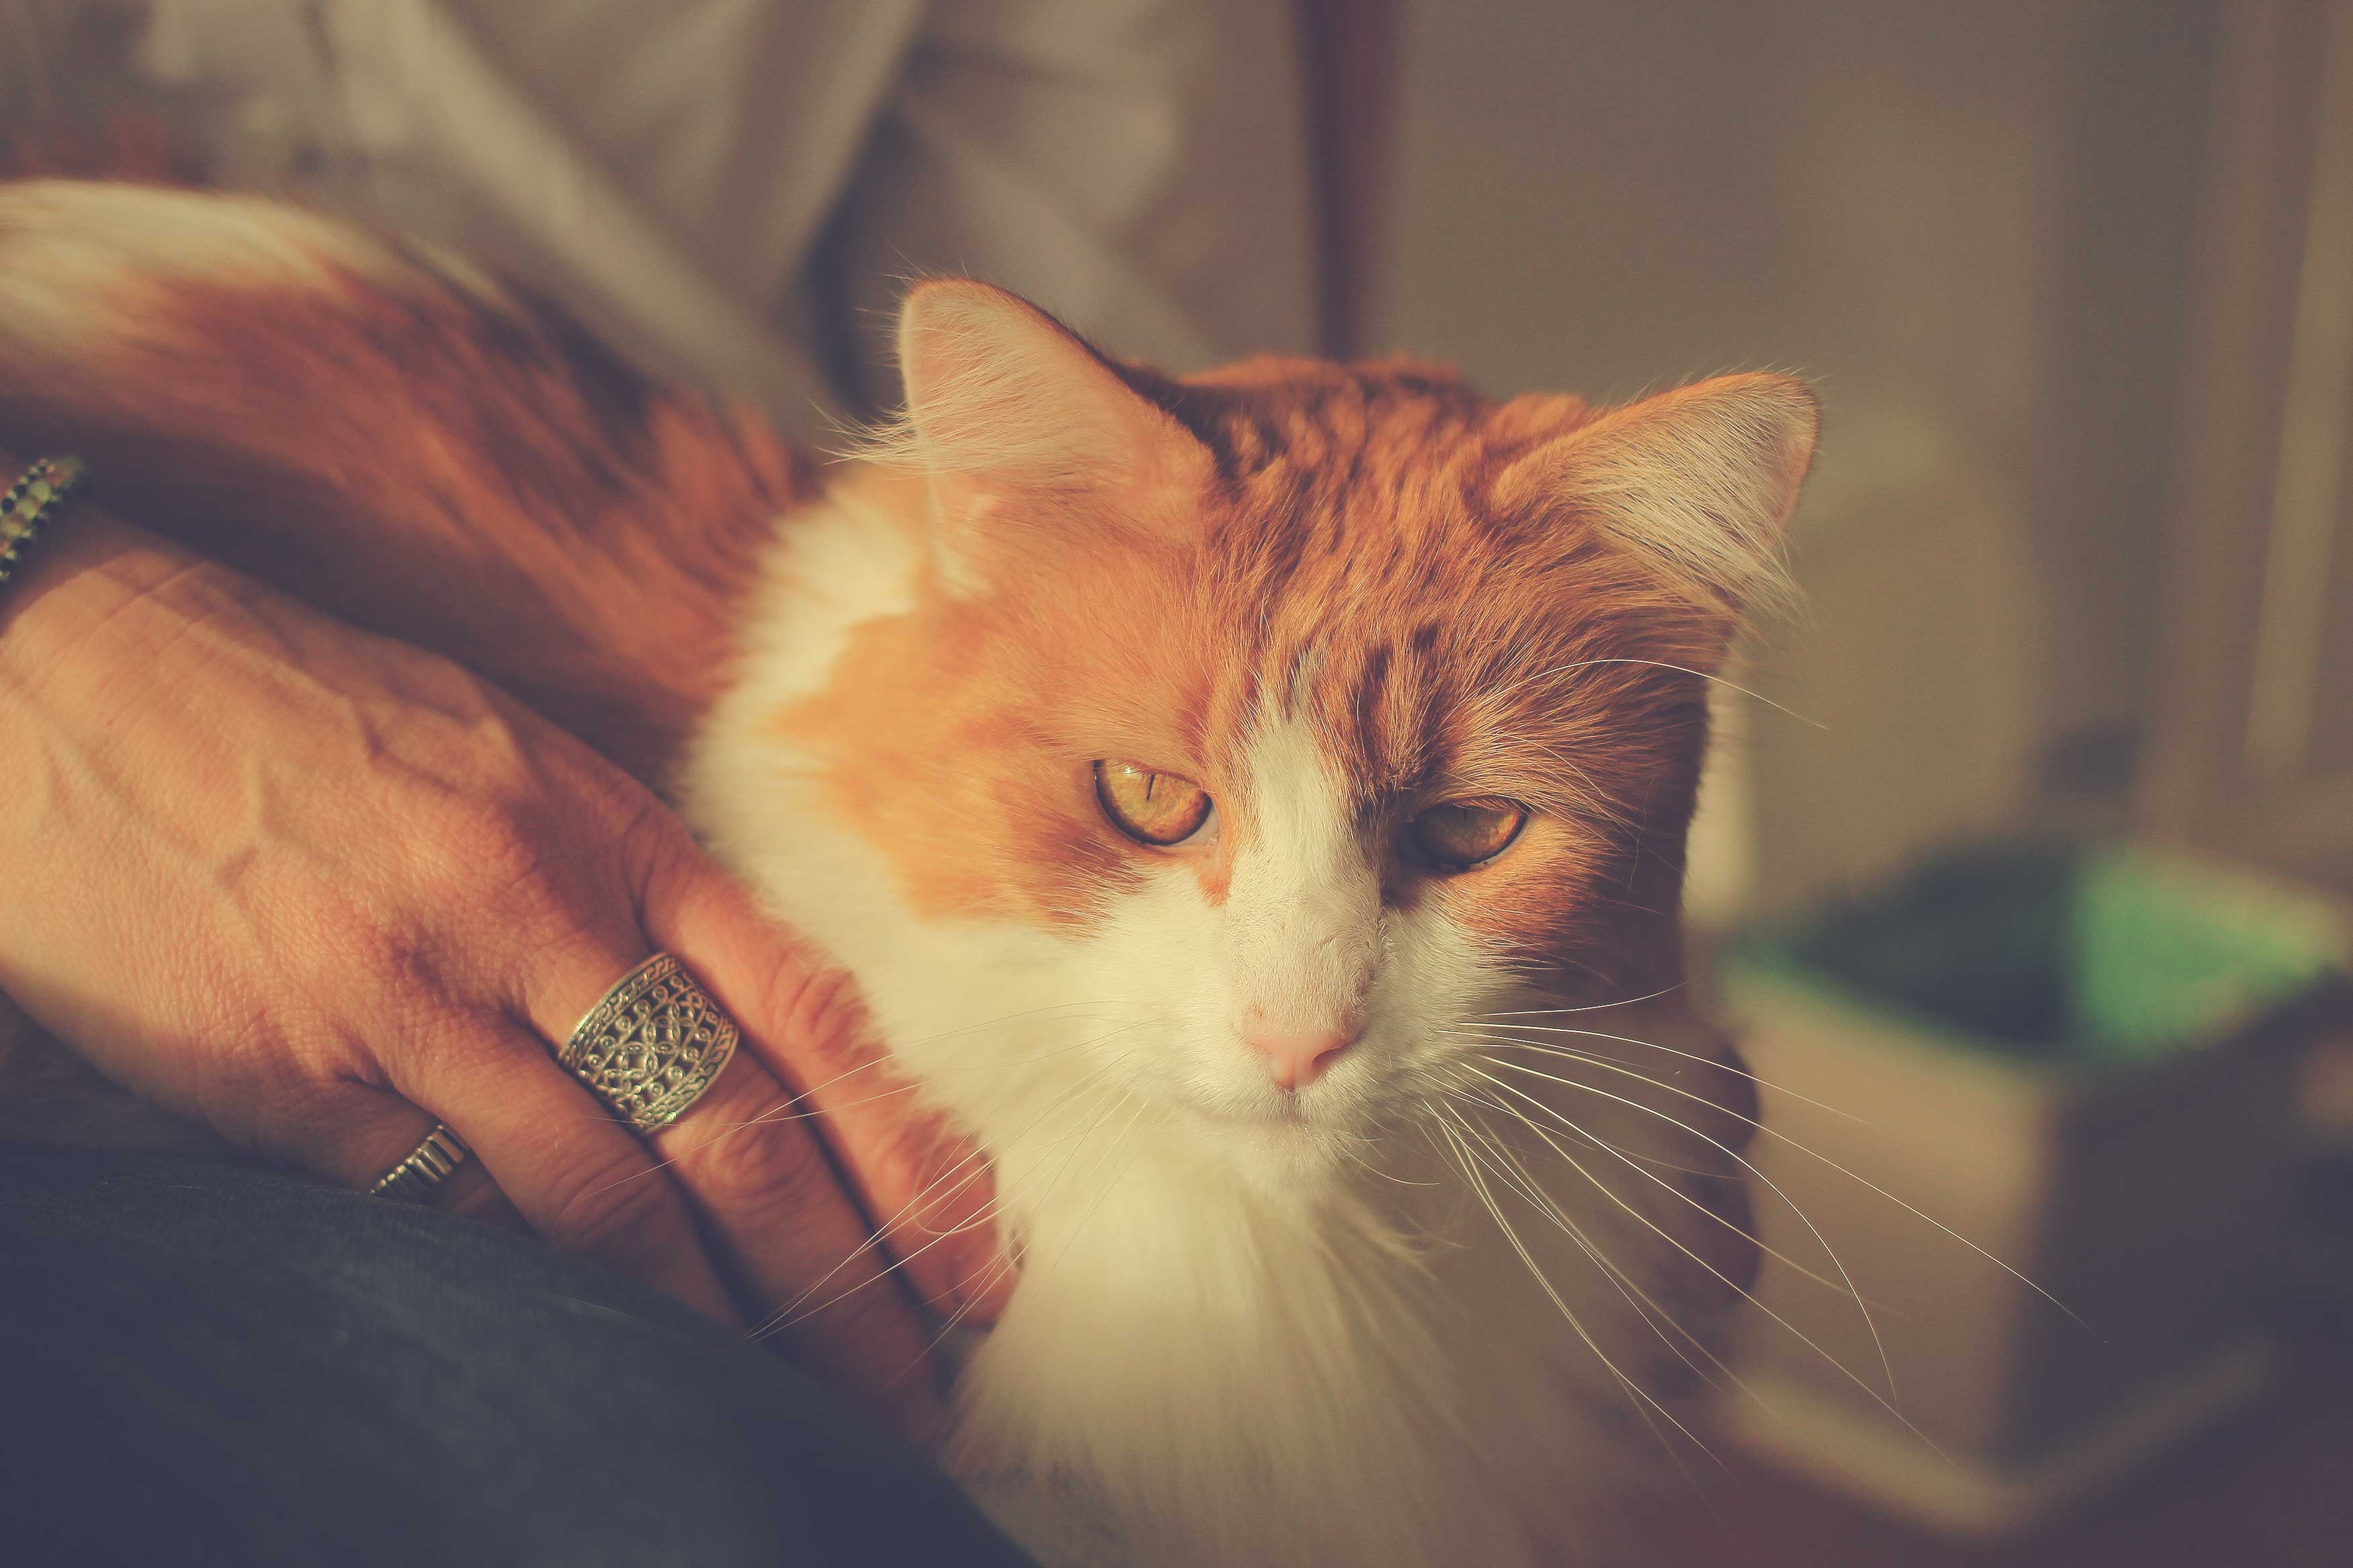
animal, cute, kitten, cat, mammal, close up, nose, whiskers, kitty, look, skin, vertebrate, small to medium sized cats, cat like mammal